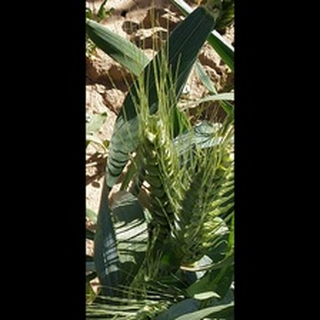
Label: healthy_wheat